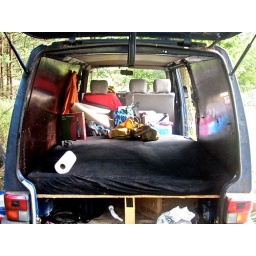
mogreen's van in the forest near ludwigsfelde